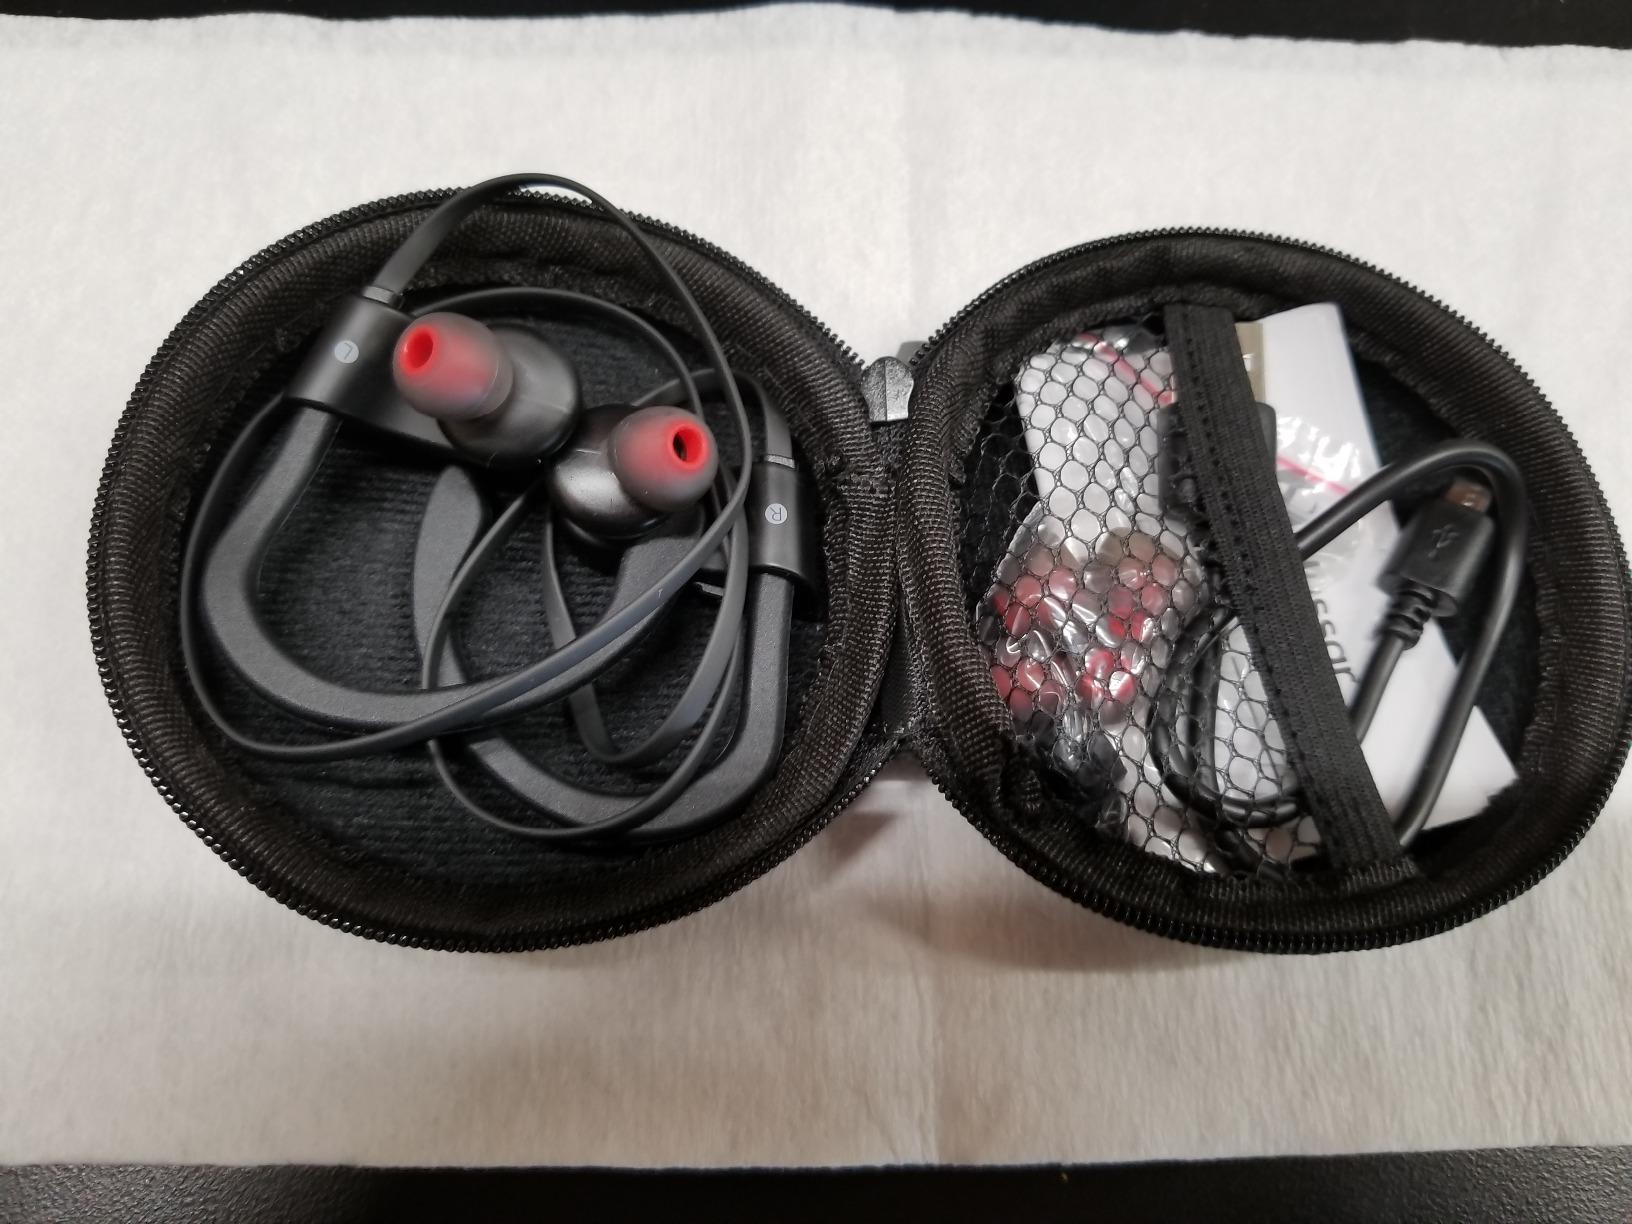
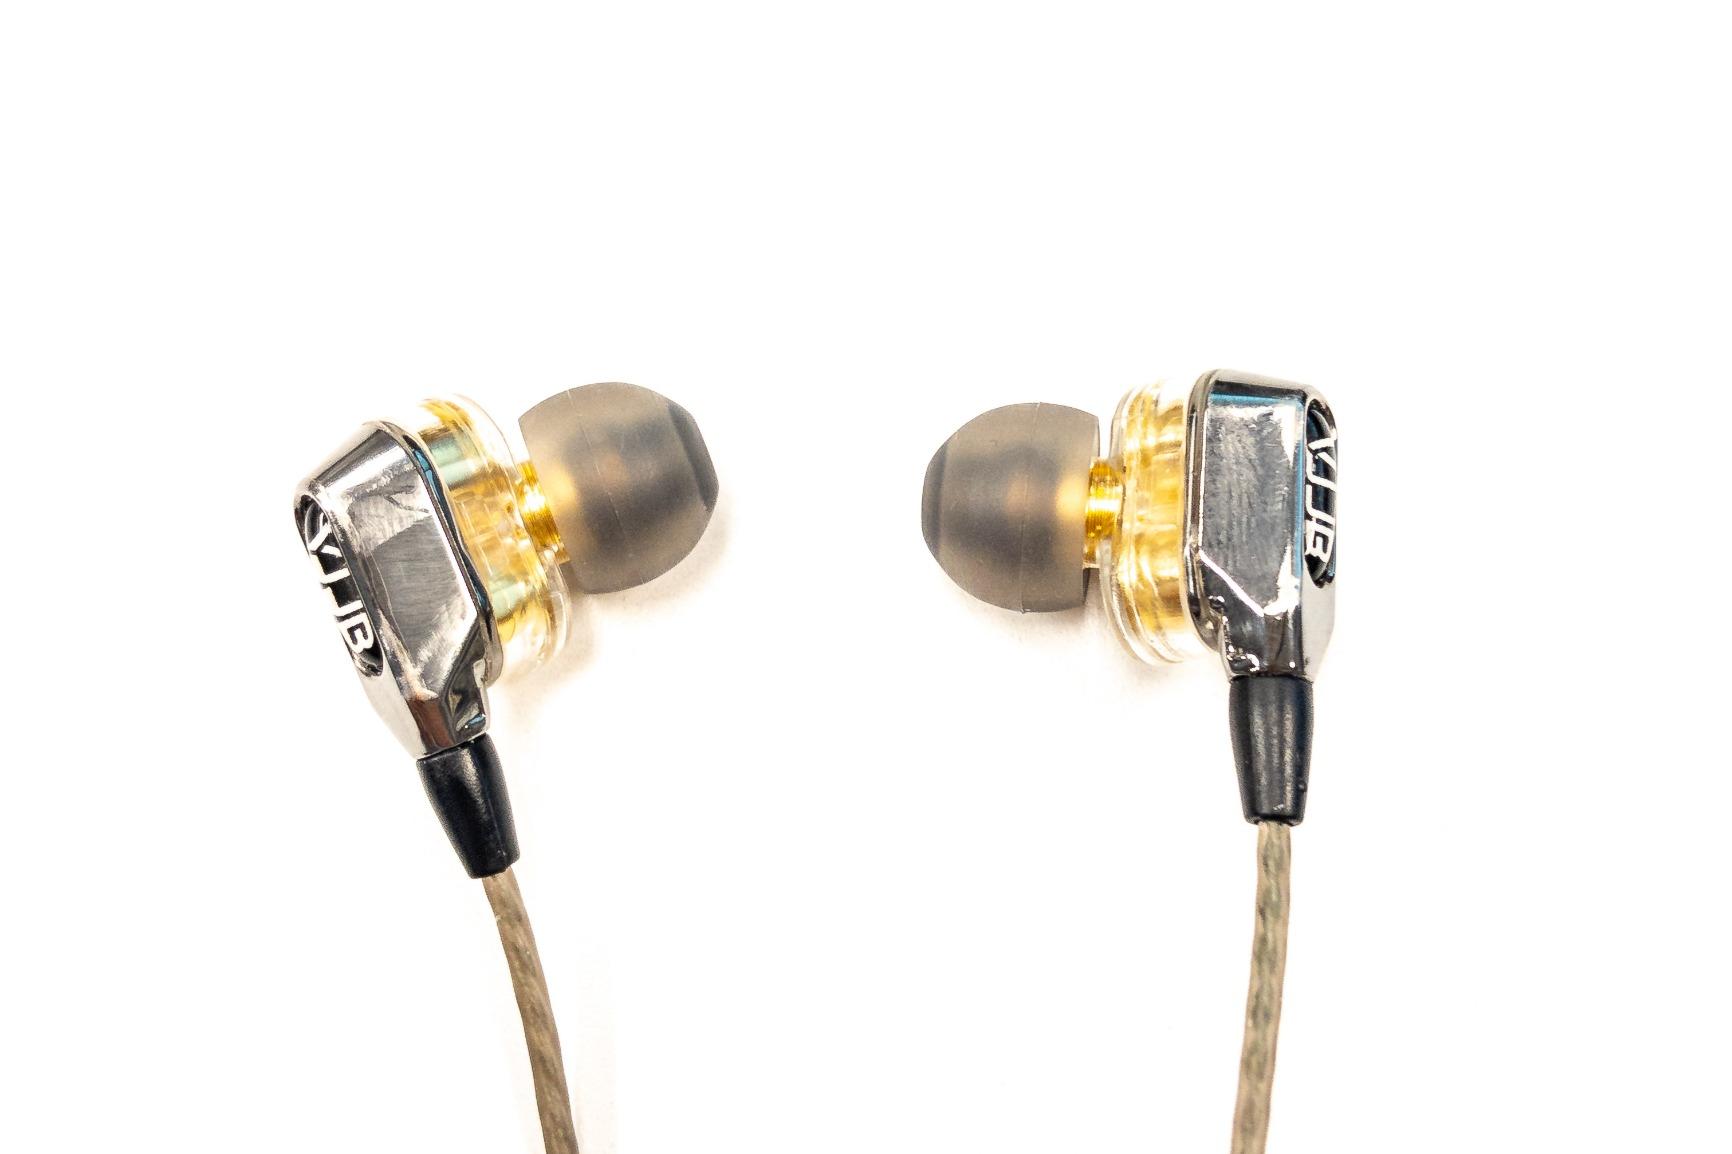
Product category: headphones
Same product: no